Second Chōshū expedition

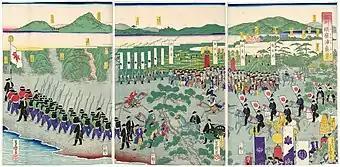
Suma Bay

Tokugawa Yoshinobu, the new "shōgun", managed to negotiate a ceasefire after the death of the previous "shōgun", but the defeat fatally weakened the shogunate's prestige. Tokugawa military prowess was revealed to be a paper tiger, and it became apparent that the shogunate could no longer impose its will upon the domains. The disastrous campaign is often seen to have sealed the fate of the Tokugawa shogunate.